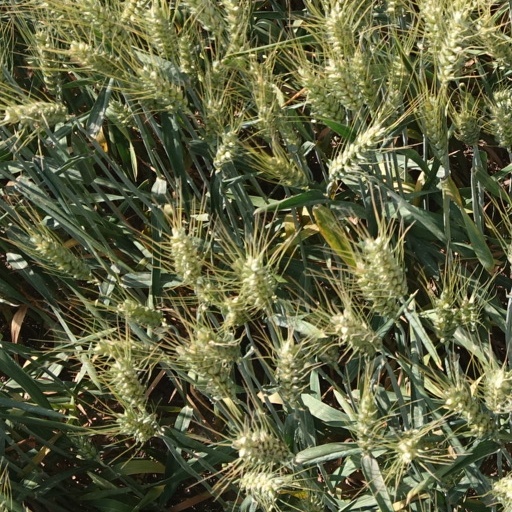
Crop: wheat